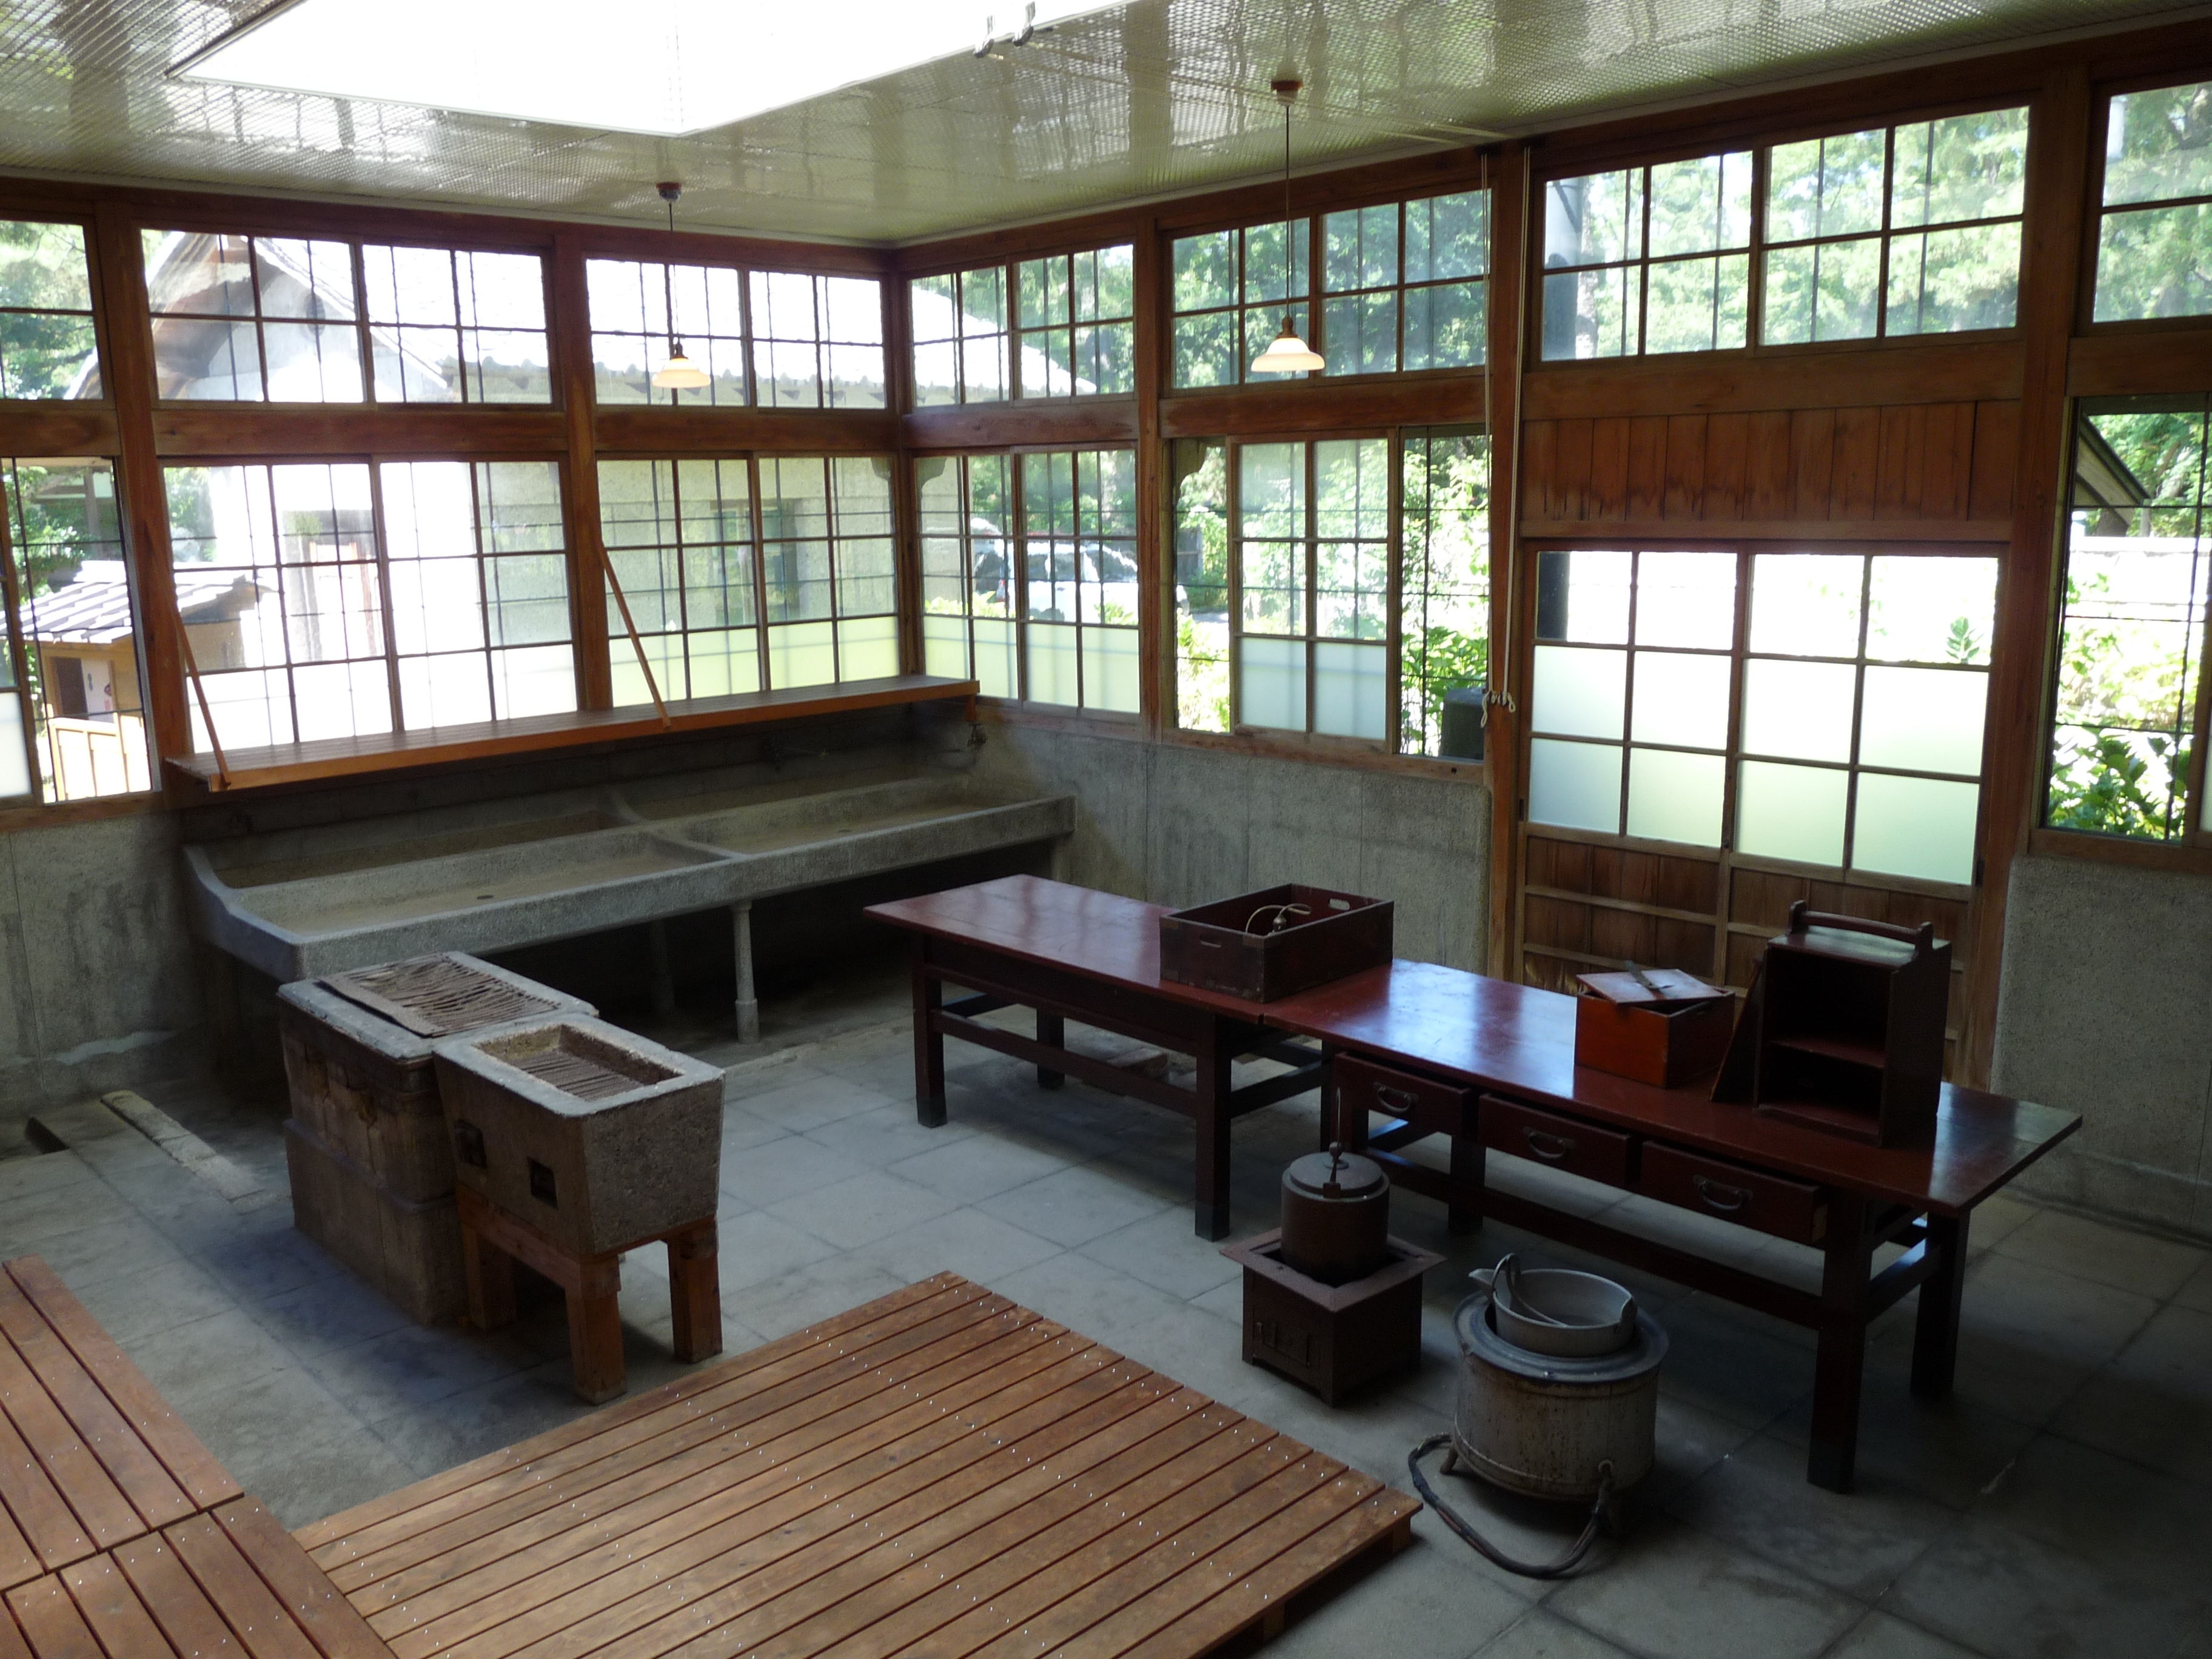
japan, summer house, kitchen, windows, traditional, wooden architecture, room, building, architecture, interior design, furniture, house, daylighting, table, window, wood, glass, hardwood, home, loft, ceiling, floor